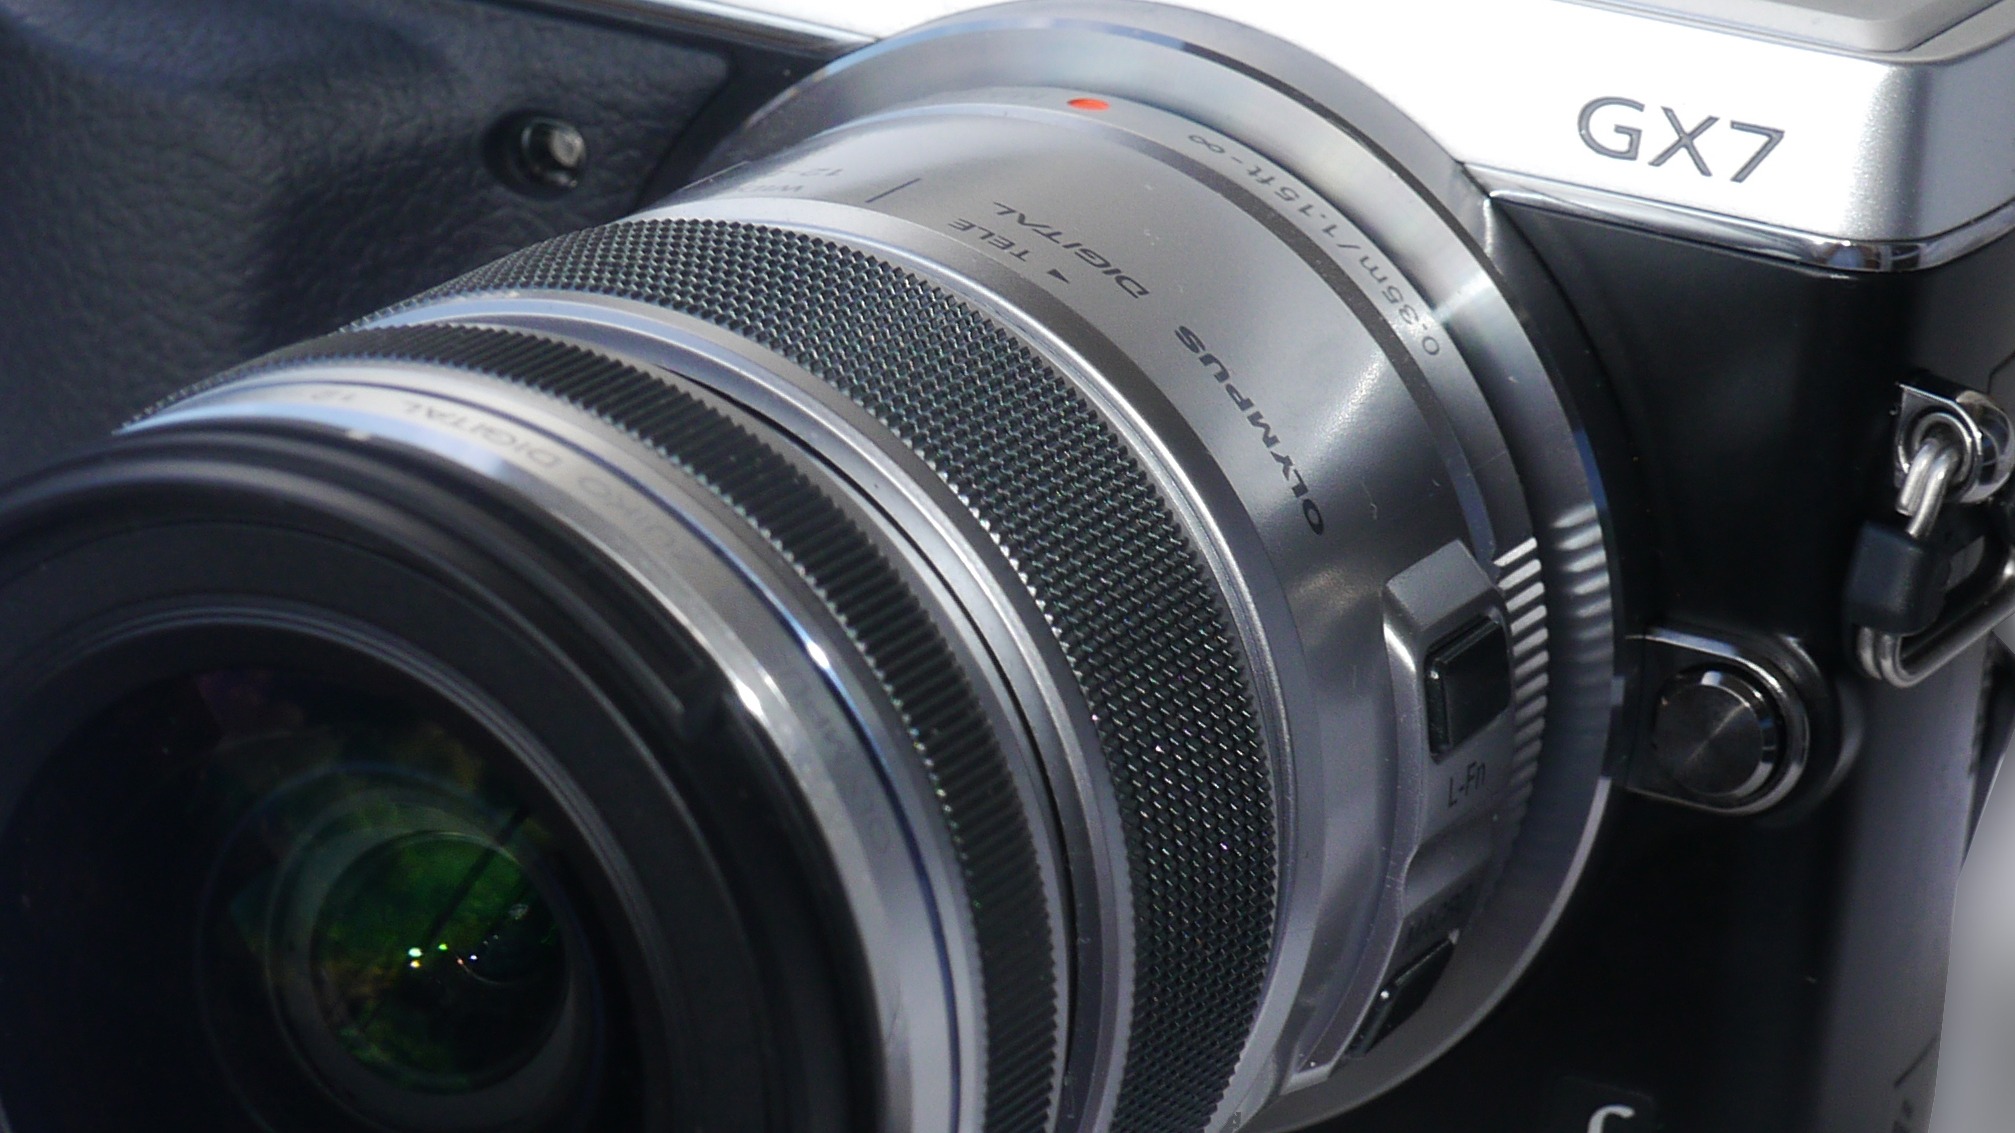
camera, wheel, vehicle, reflex camera, digital camera, camera lens, glamour, digital slr, single lens reflex camera, cameras optics, retro style